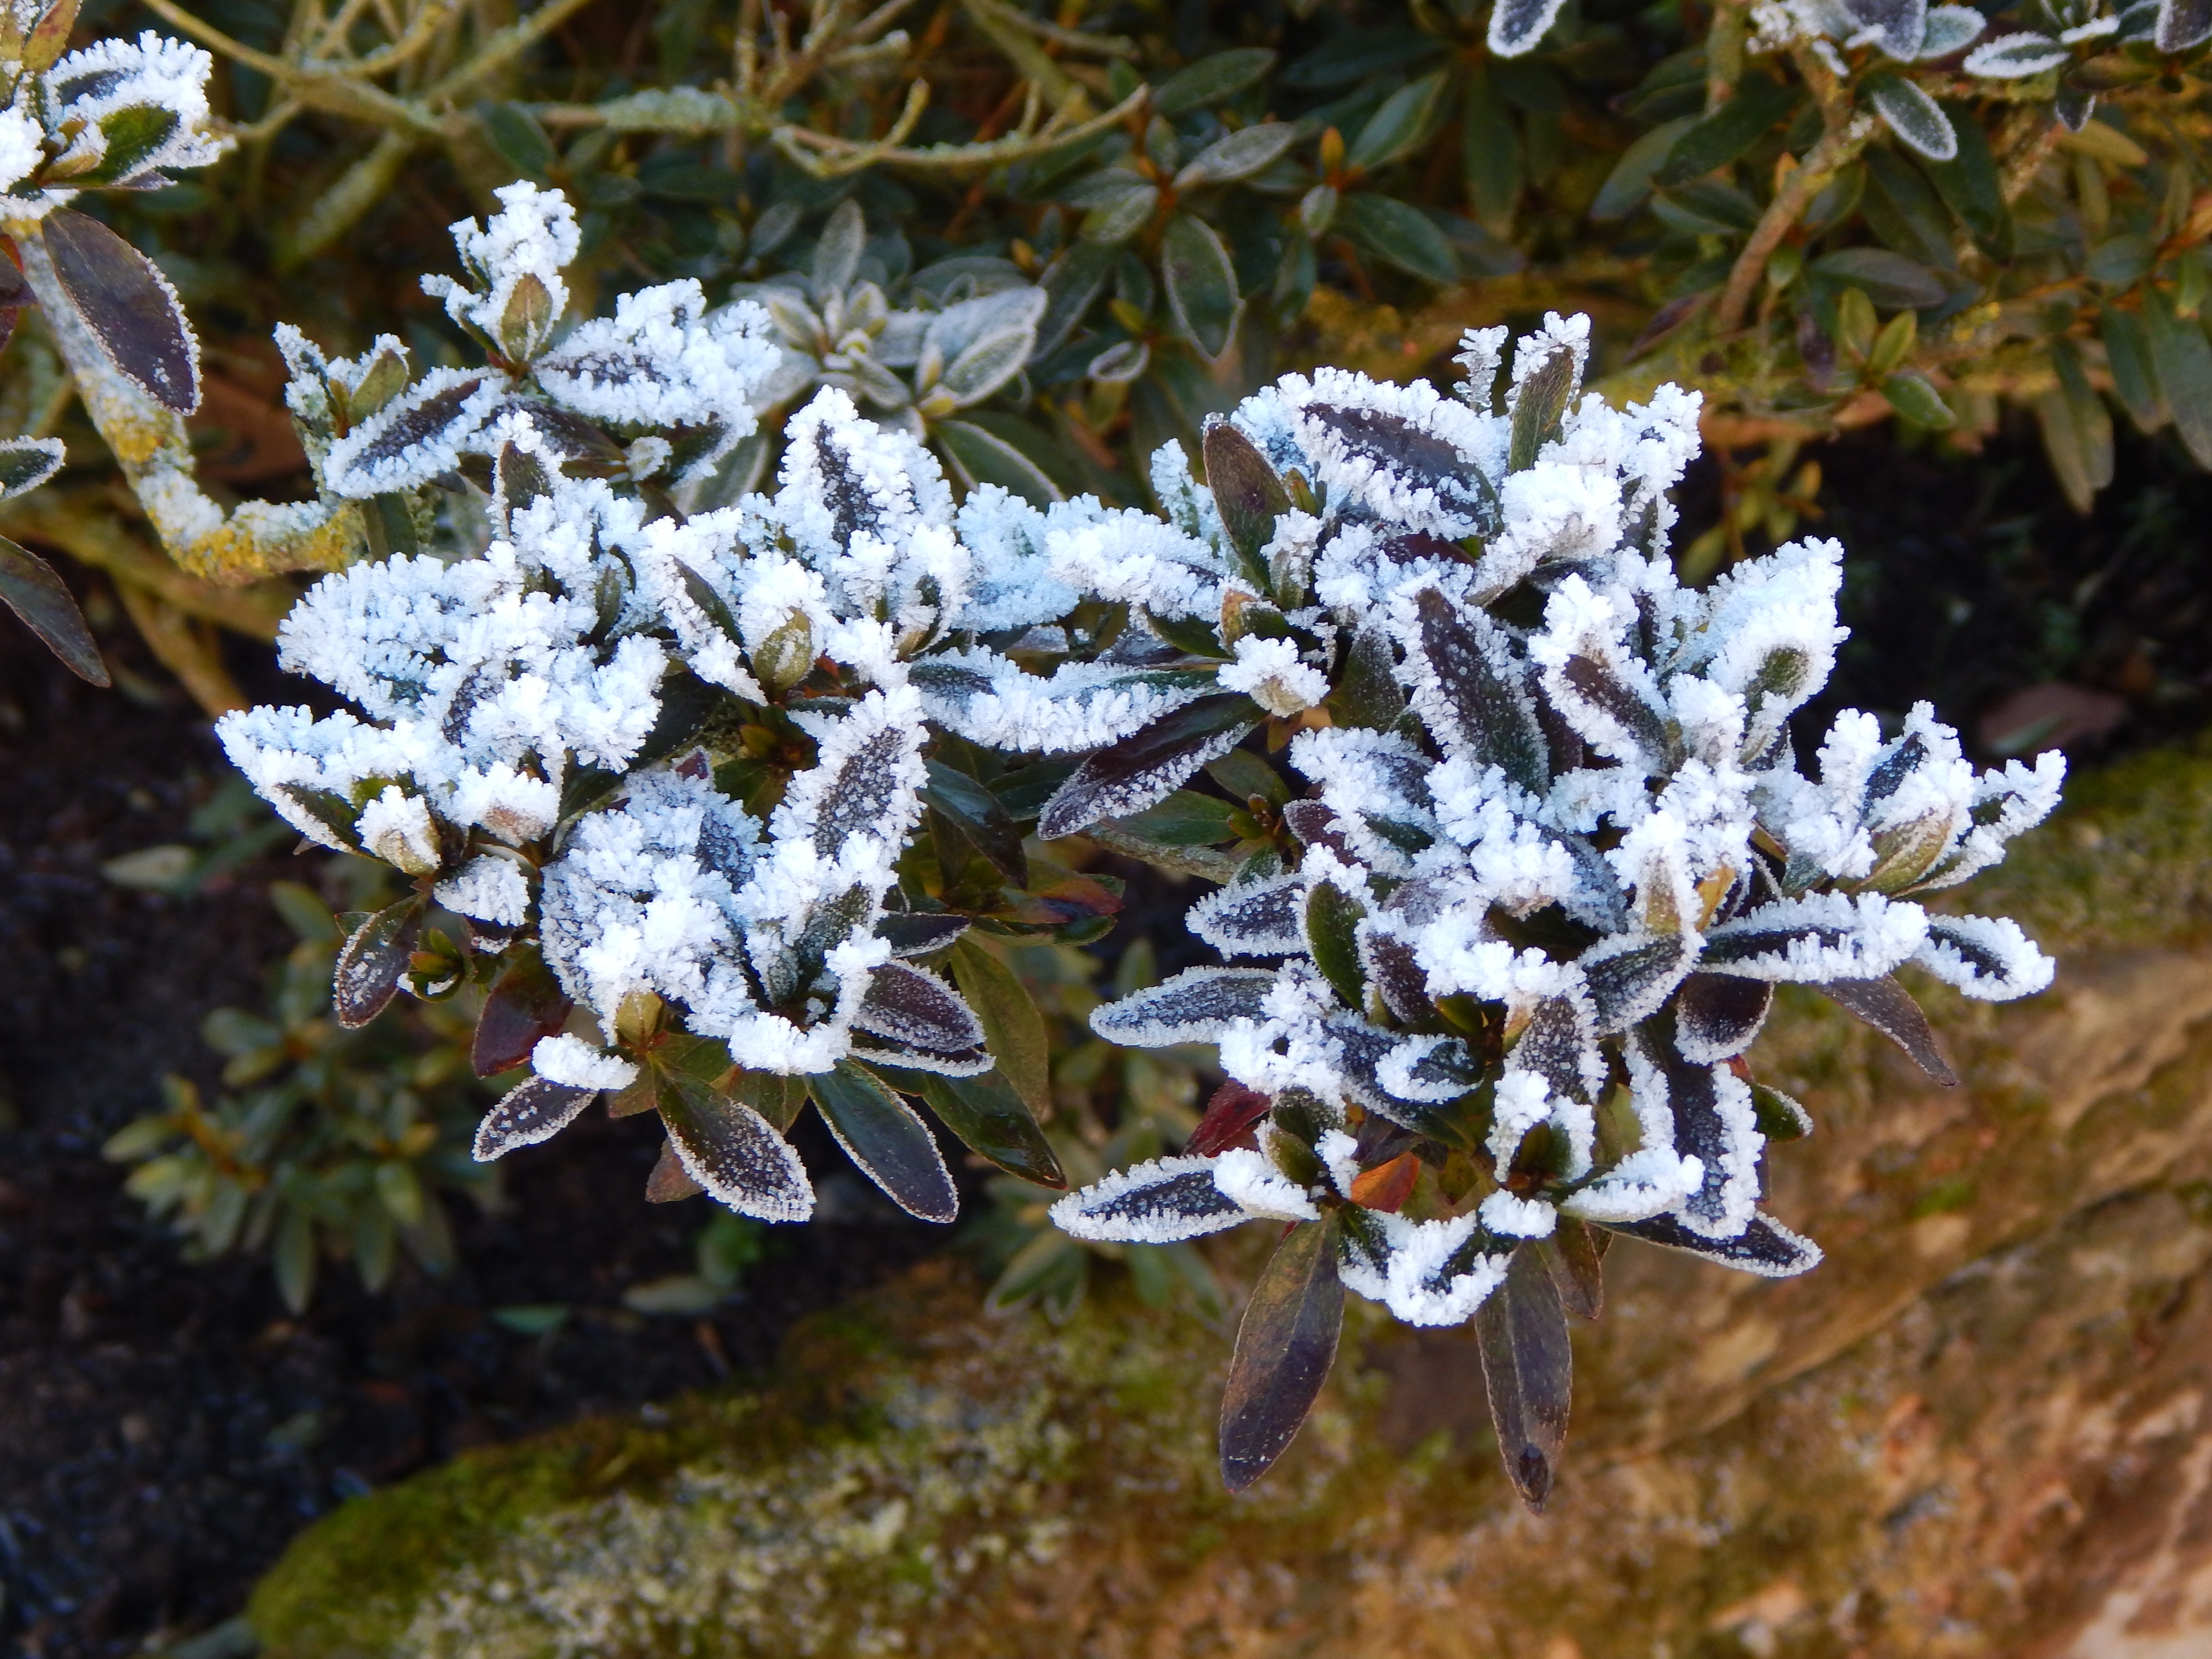
tree, branch, blossom, winter, plant, leaf, flower, frost, ice, spring, botany, frozen, flora, season, wildflower, spruce, shrub, macro photography, eiskristalle, edelweiss, flowering plant, subshrub, woody plant, land plant